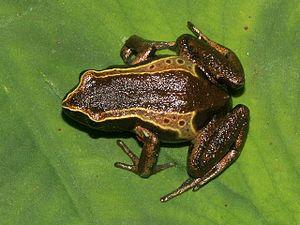
Cardioglossa oreas est une espèce d'amphibiens de la famille des Arthroleptidae.